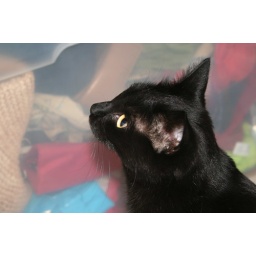
Gertie watches a bug while standing in front of a plastic bin of clothes in the spare bedroom.